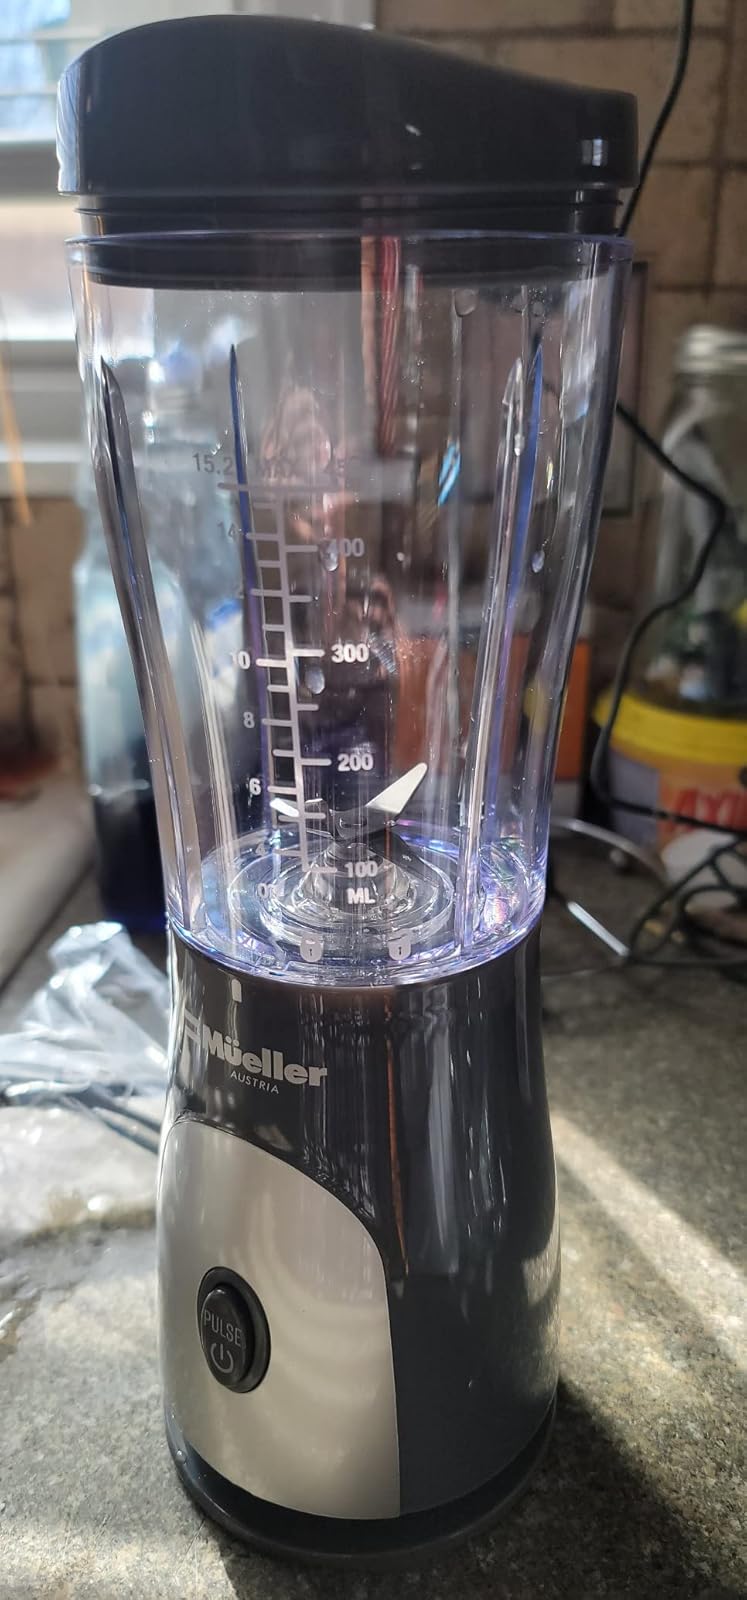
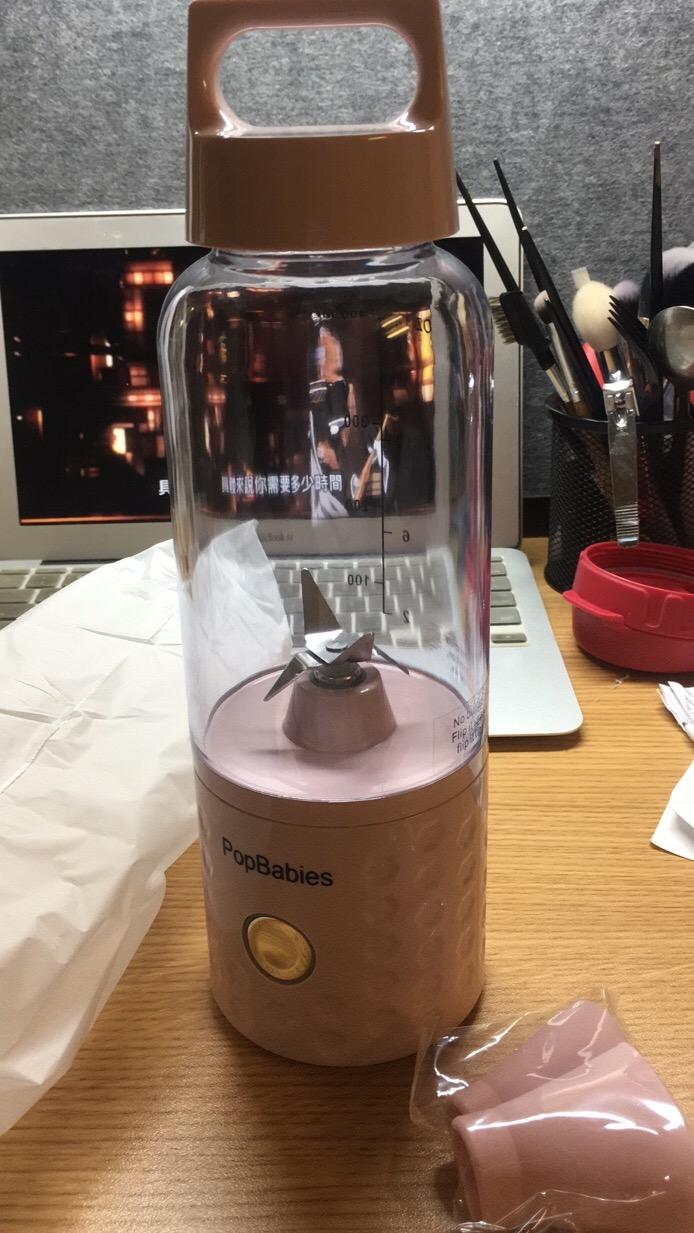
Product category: items_blender
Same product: no